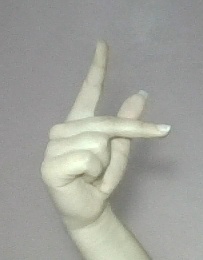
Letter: dha